Nordic Response

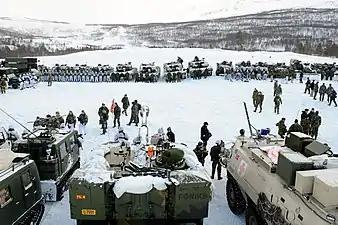
Norwegian military preparations during Exercise Cold Response, 2009

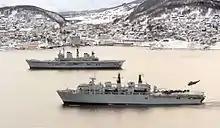
Royal Navy assault ships and during Exercise Cold Response, 2012

Nordic Response (named Cold Response until 2023) is a military exercise hosted by Norway with other NATO and invited Partnership for Peace countries held every other year.